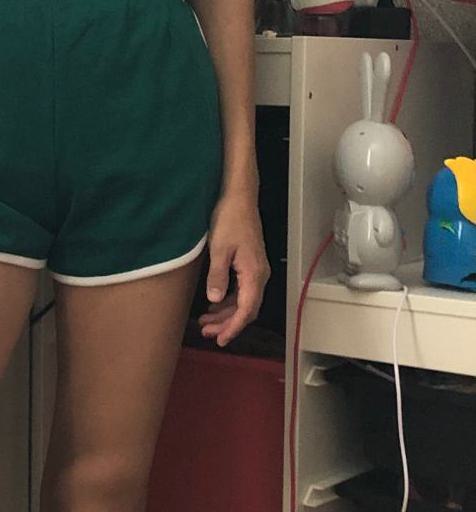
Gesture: no_gesture